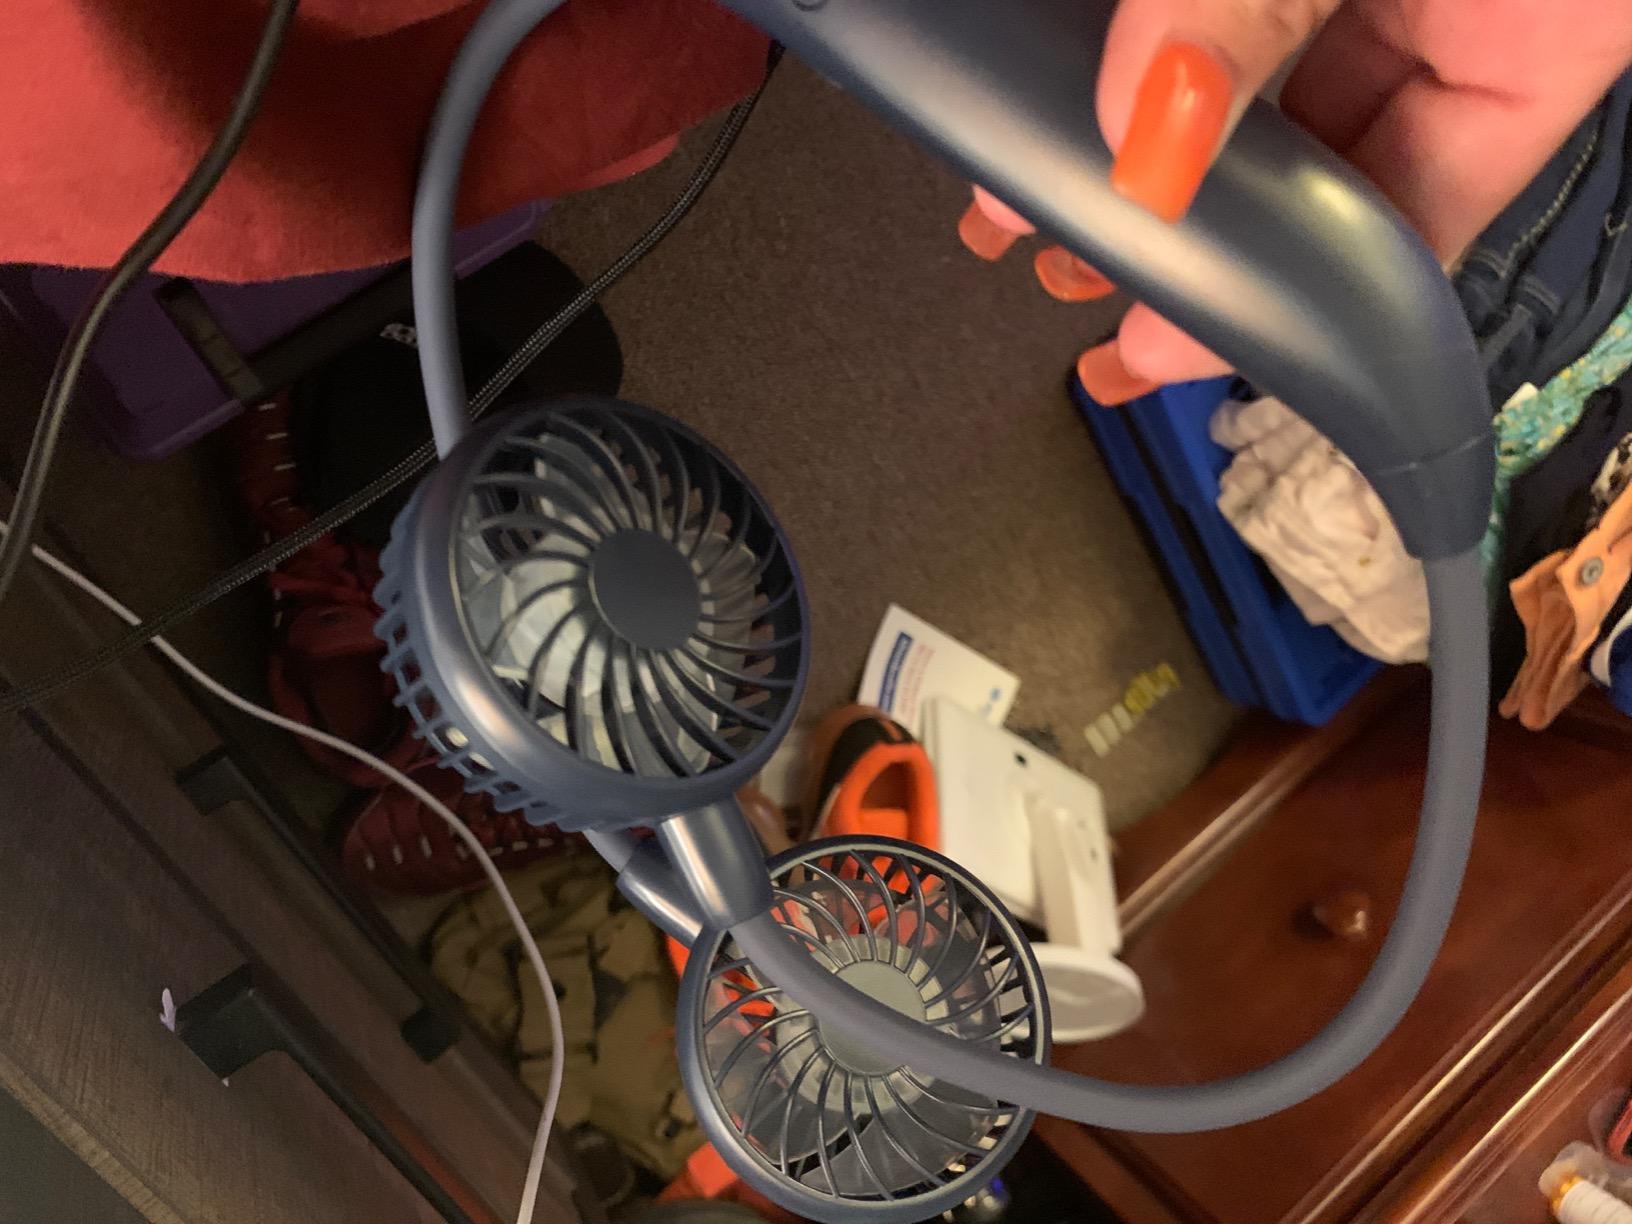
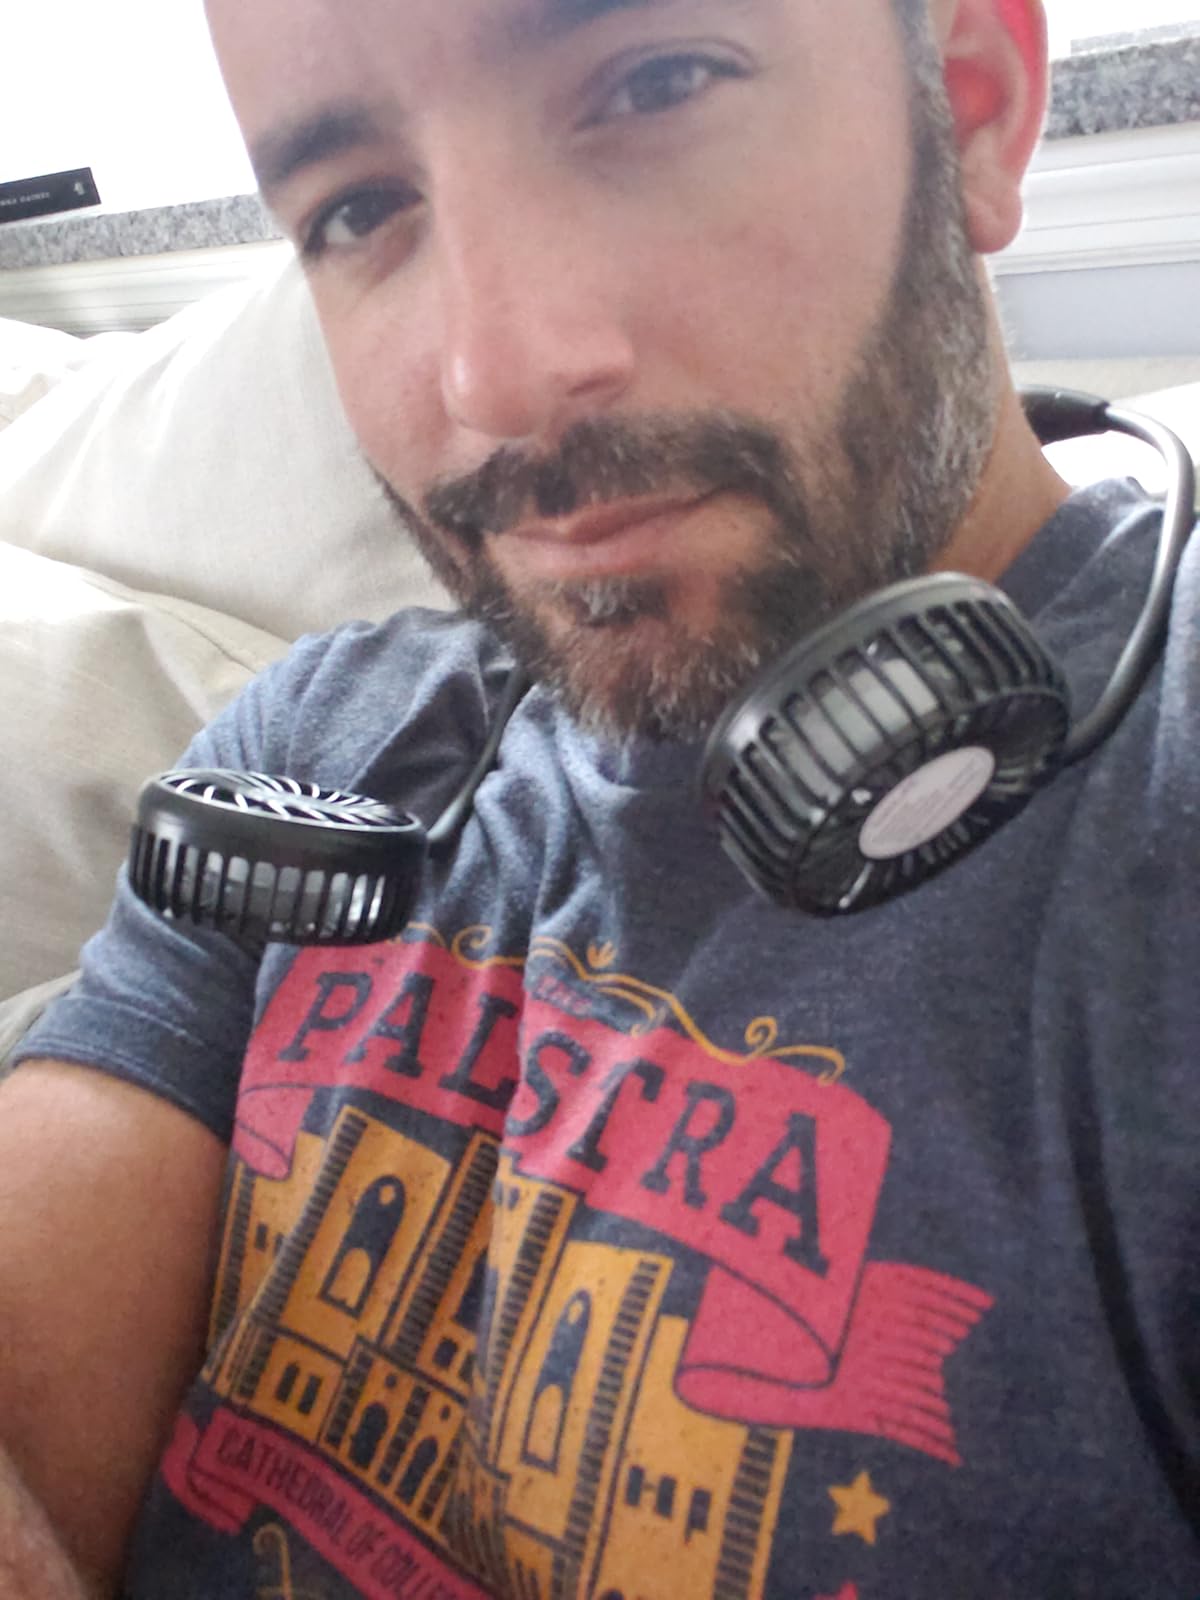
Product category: fan
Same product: no